Renens

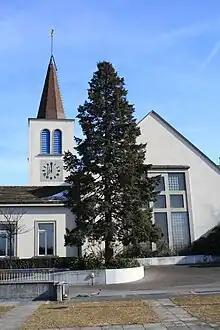
A Swiss Reformed church in Renens

From the , 8,162 or 44.3% were Roman Catholic, while 3,952 or 21.5% belonged to the Swiss Reformed Church. Of the rest of the population, there were 740 members of an Orthodox church (or about 4.02% of the population), there were 14 individuals (or about 0.08% of the population) who belonged to the Christian Catholic Church, and there were 757 individuals (or about 4.11% of the population) who belonged to another Christian church. There were 1,662 Muslims (or about 9.03% of the population) and 20 individuals (or about 0.11% of the population) were Jewish . There were 65 individuals who were Buddhist, 159 individuals who were Hindu and 36 individuals who belonged to another church. 1,904 (or about 10.34% of the population) belonged to no church, are agnostic or atheist, and 1,301 individuals (or about 7.07% of the population) did not answer the question.